Darwin, Northern Territory

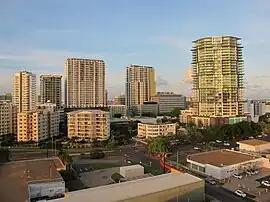
Darwin city centre

Darwin hosted many of aviation's early pioneers. On 10 December 1919, Captain Ross Smith and his crew landed in Darwin and won a £10,000 prize from the Australian government for completing the first flight from London to Australia in under 30 days. Smith and his crew flew a Vickers Vimy, G-EAOU, and landed on an airstrip that has become Ross Smith Avenue.